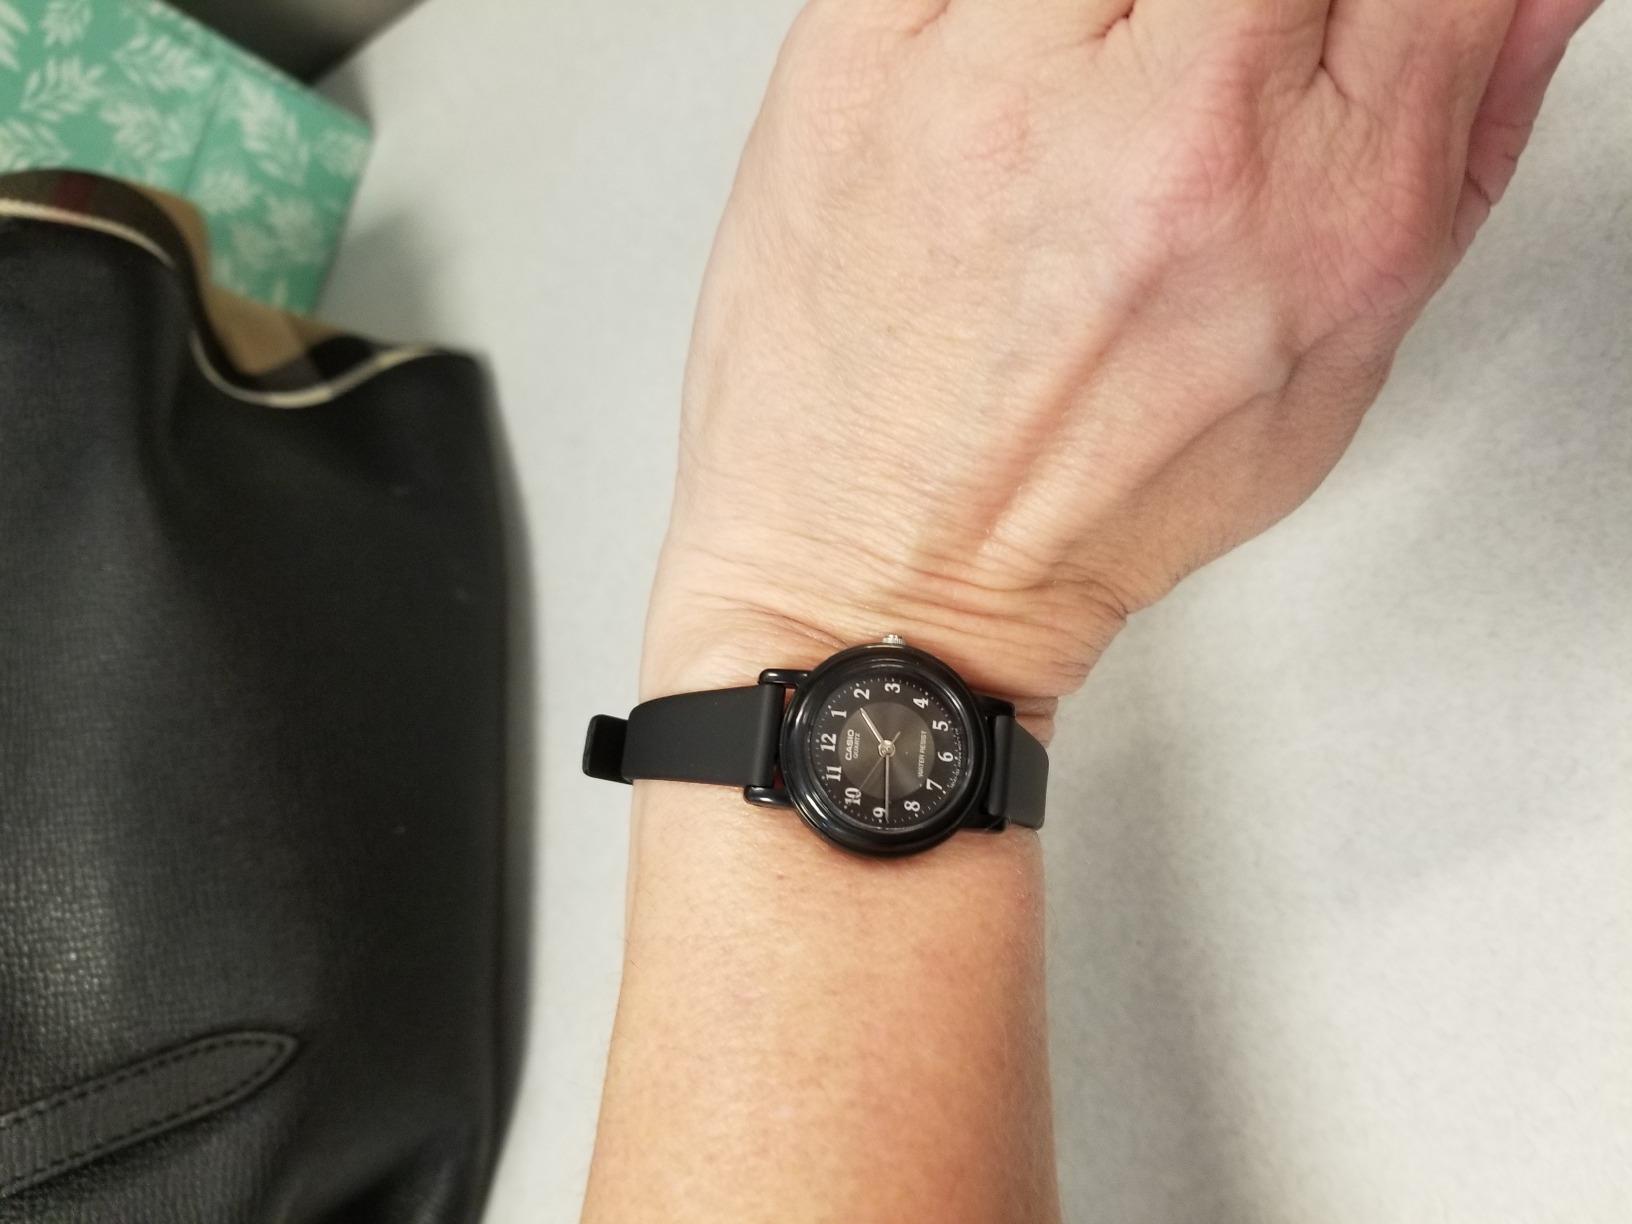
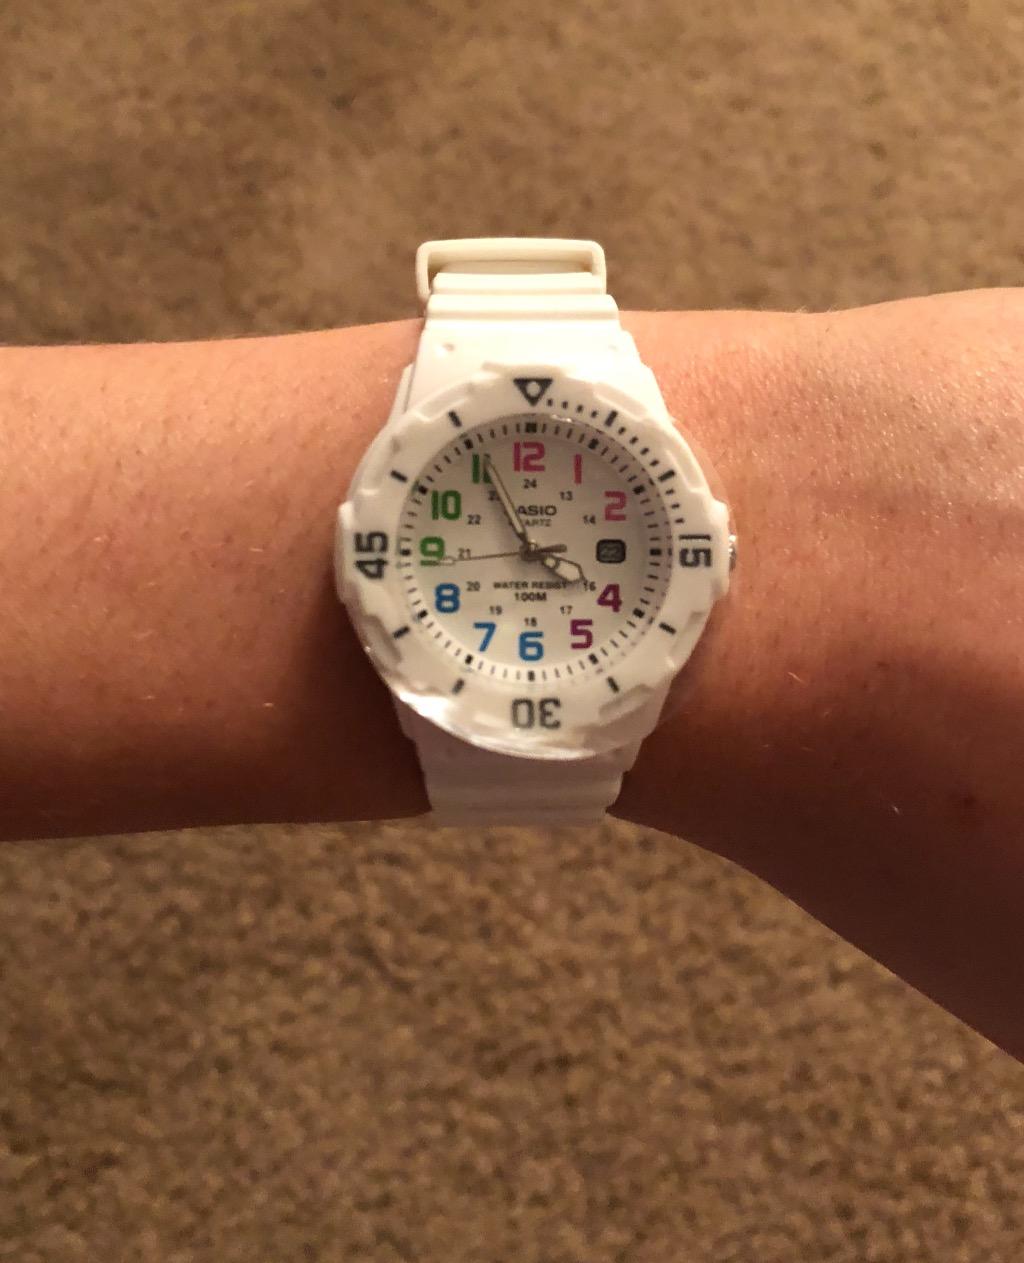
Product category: accessories_watch
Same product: no